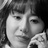
Emotion: sad